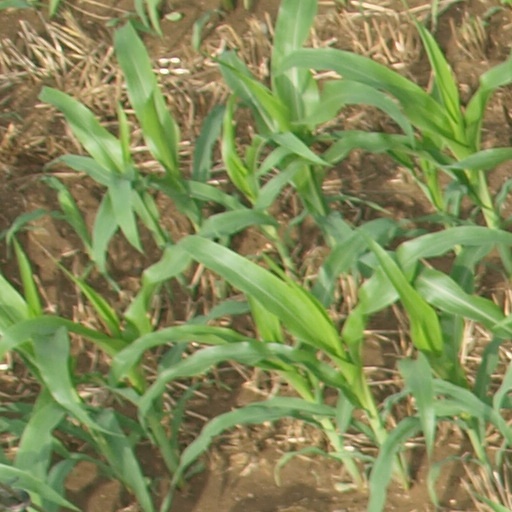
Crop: maize; corn